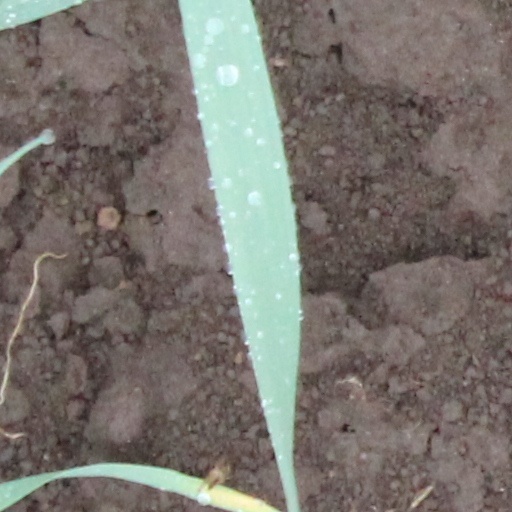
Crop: wheat